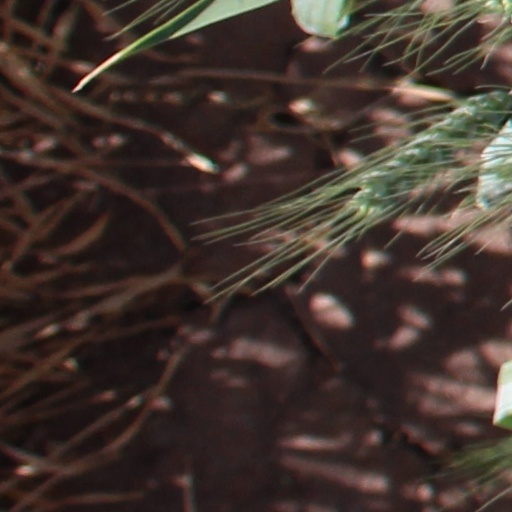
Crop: wheat